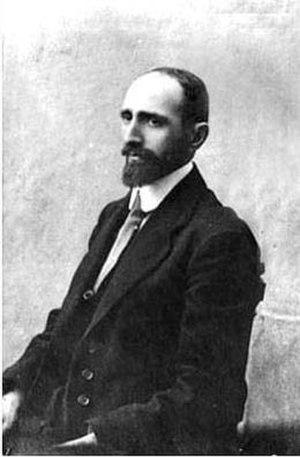
Noe Ramishvili, polític georgià, Tiflis, Georgia, 1918
Noé Ramichvili, né en 1881 en Géorgie à l'époque dans l'Empire russe et assassiné en 1930 à Paris, est un homme d'État transcaucasien et géorgien. Il est tour à tour ministre de l'Intérieur de la République démocratique fédérative de Transcaucasie, président du 1ᵉʳ gouvernement de la République démocratique de Géorgie, ministre de l'Intérieur et de la Guerre dans les 2ᵉ et 3ᵉ gouvernements de cette république.
Le Parti ouvrier social-démocrate géorgien est un parti politique qui a été fondé clandestinement en 1893 en Géorgie, avant de rejoindre le Parti ouvrier social-démocrate de Russie, d'adhérer - dans sa grande majorité - en 1903 à la tendance menchévique, de retrouver son autonomie en 1917, d'exercer le pouvoir en 1918 au sein de la République démocratique fédérative de Transcaucasie avec ses homologues arméniens et azerbaïdjanais, d'exercer le pouvoir de 1918 à 1921 au sein de la République démocratique de Géorgie et de devenir en mars 1921 un parti politique en exil après l'invasion du territoire géorgien par les armées de la Russie soviétique.
Cet article liste les personnalités qui ont exercé certaines responsabilités de chef d'État sans toujours avoir porté le titre de président de la République, puisque ce titre n'est apparu dans les différentes constitutions géorgiennes qu'en 1991.
La République démocratique de Géorgie, aussi nommée Première République de Géorgie, fut la première entité moderne de la République de Géorgie, de 1918 à 1921.